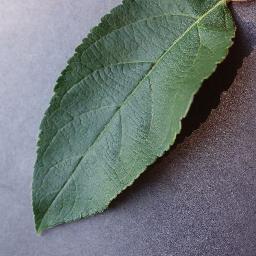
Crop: apple
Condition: healthy